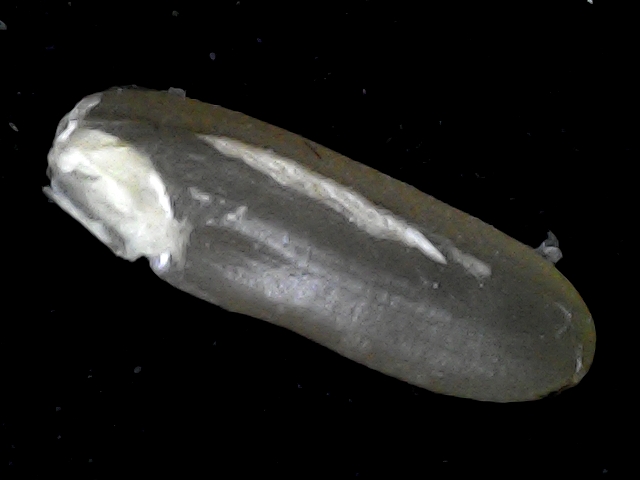
Rice variety: BR23